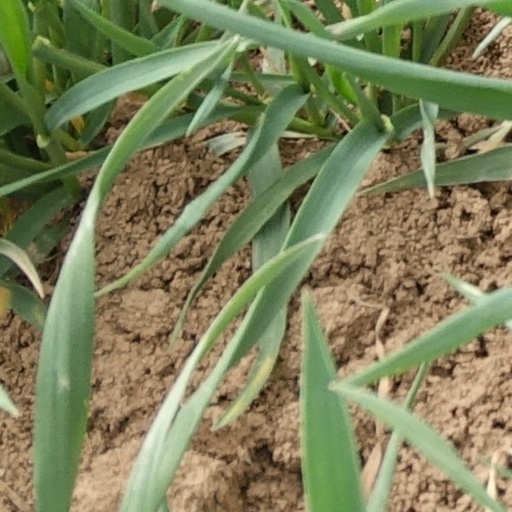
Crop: wheat